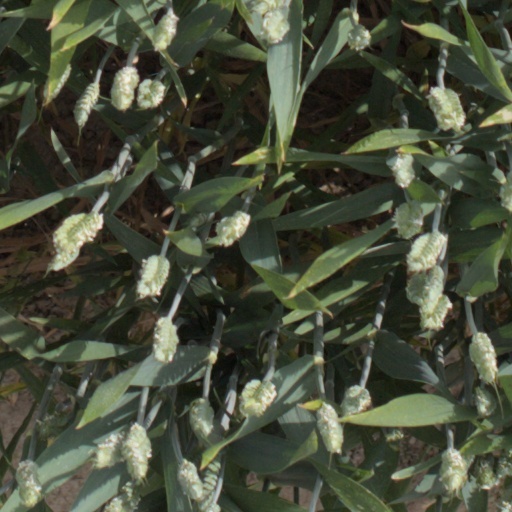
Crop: wheat